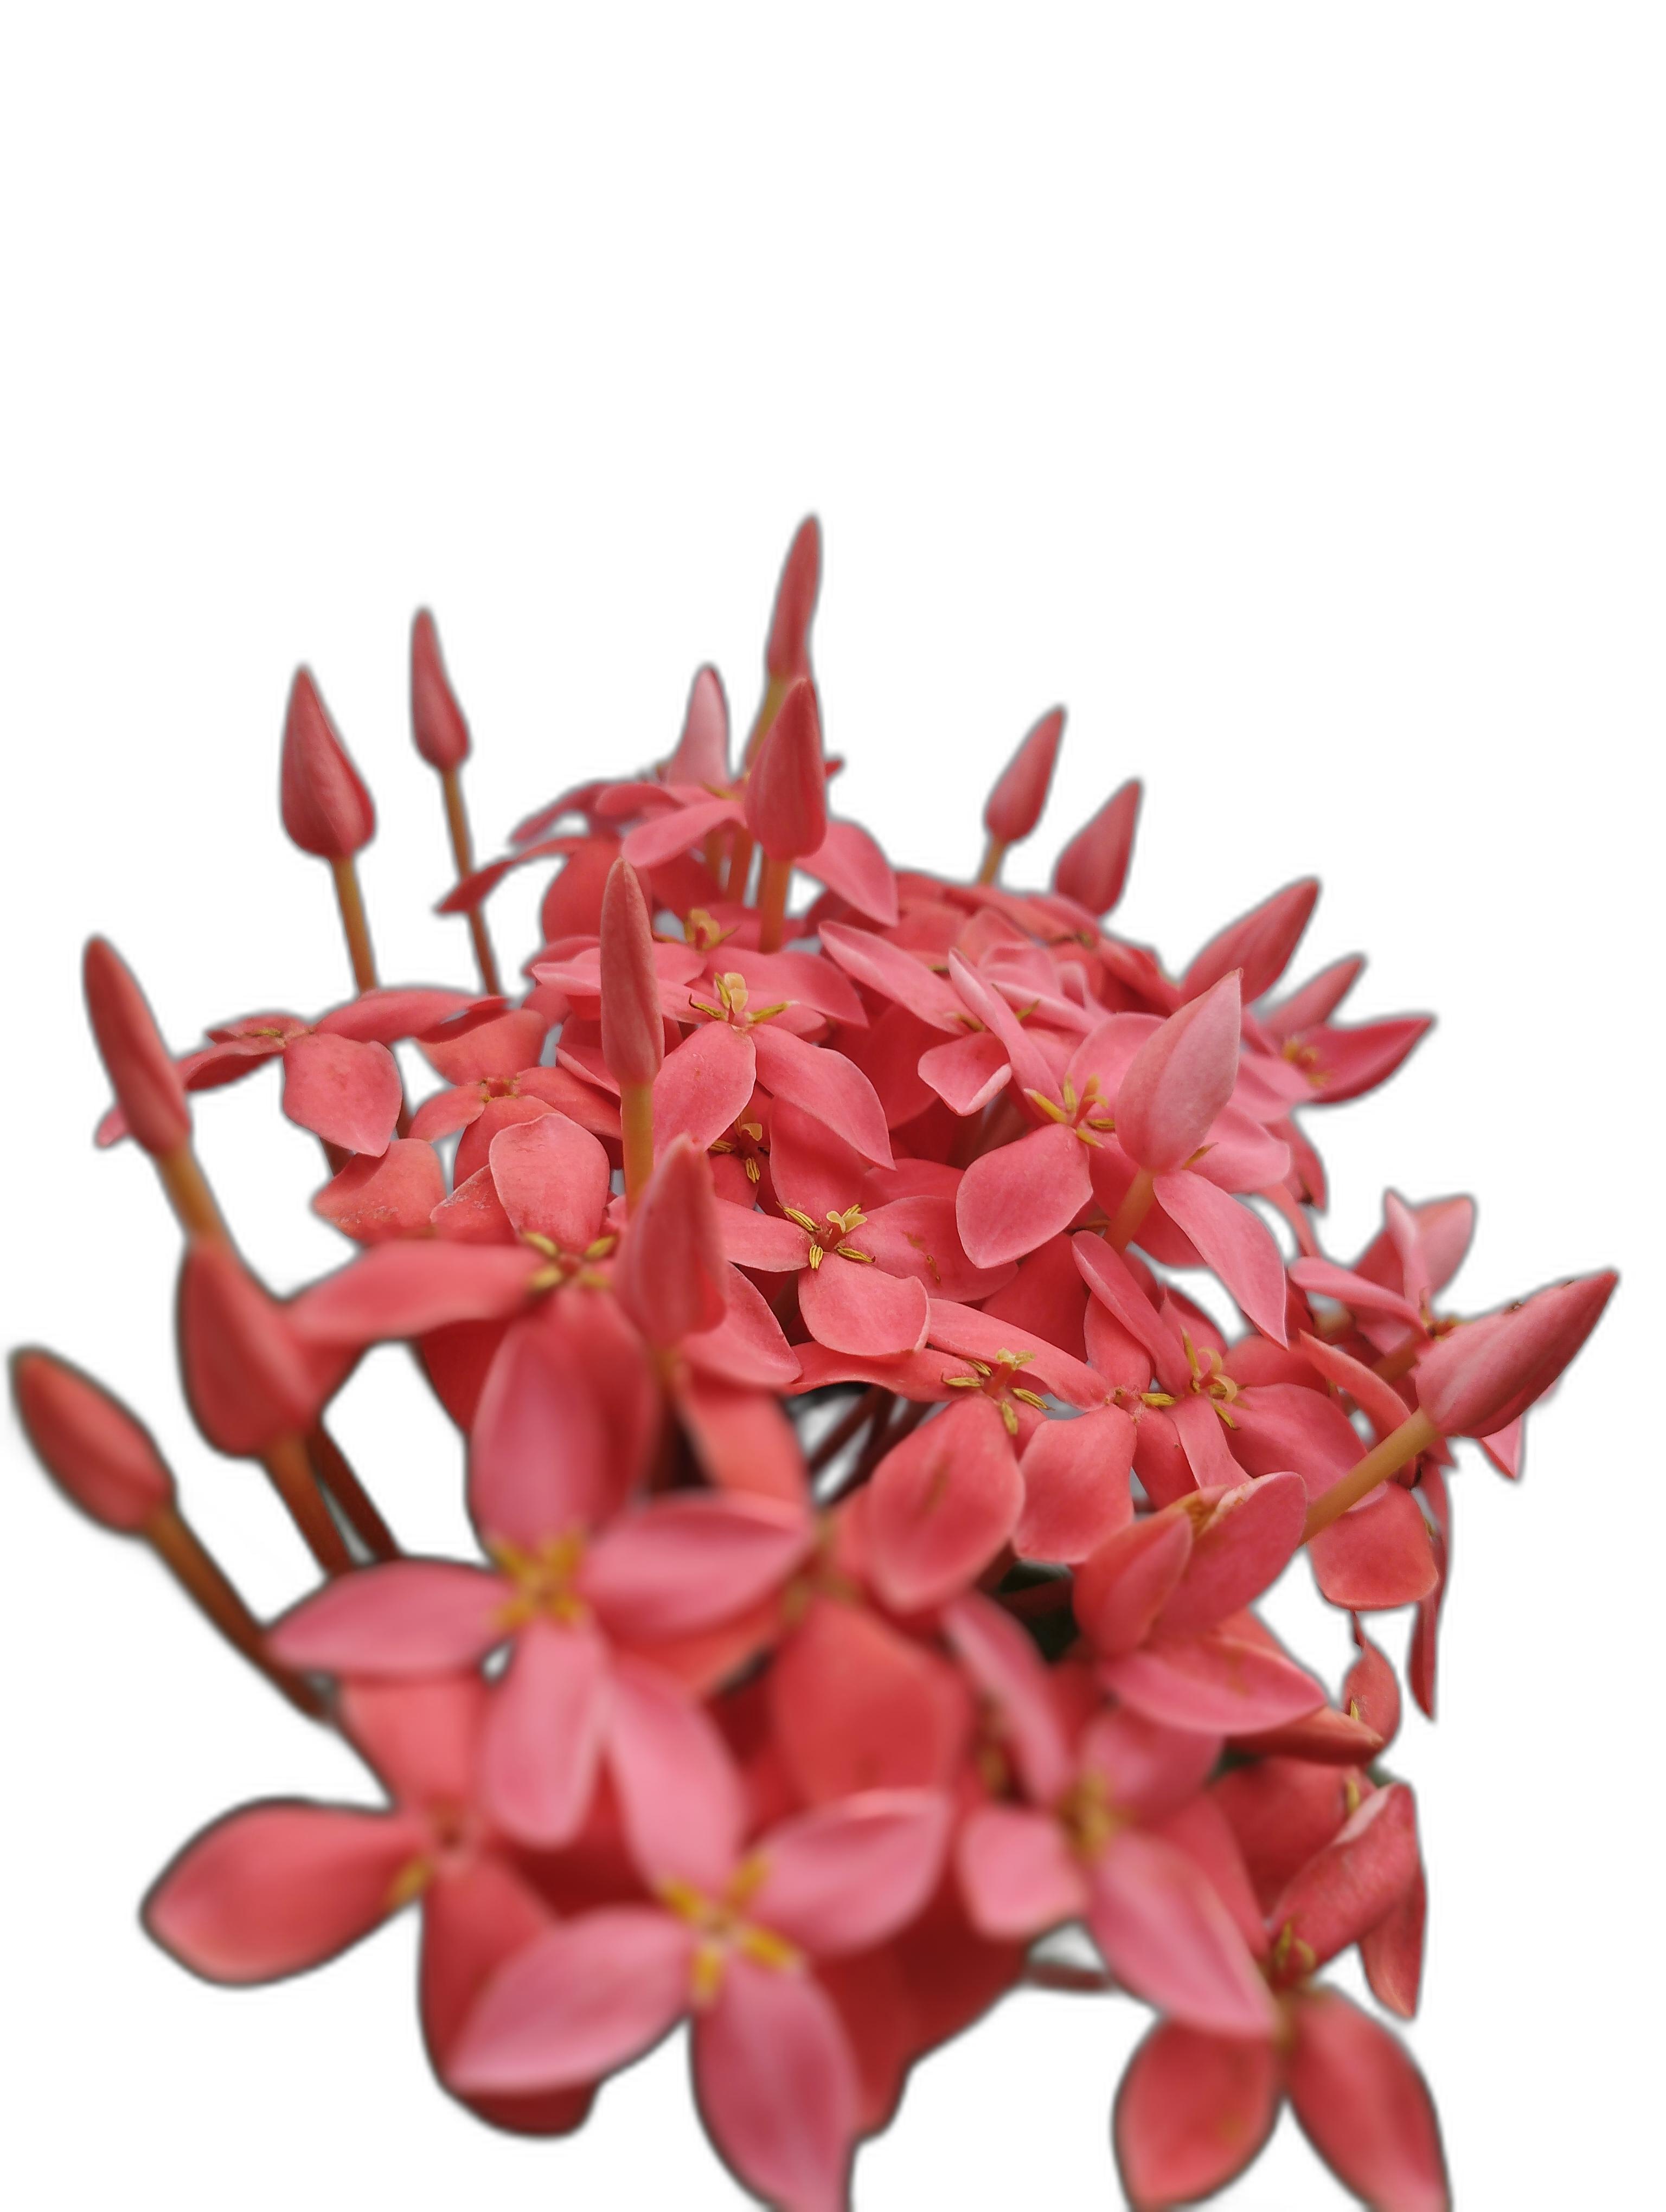
Label: Jungle geranium